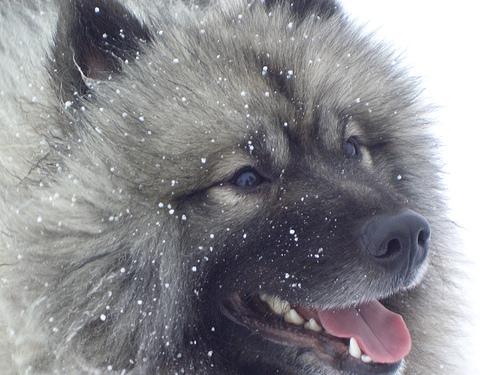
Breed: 223-n000092-keeshond